Thelacantha

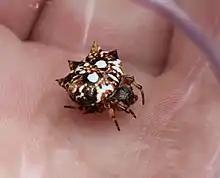
Large female "T. brevispina" from Hilo, Hawai'i ('Akaka Falls region)

"T. brevispina" has often been misidentified as "Gasteracantha mammosa", which is now "G. cancriformis". It has gone through a checkered name history, with many synonyms: